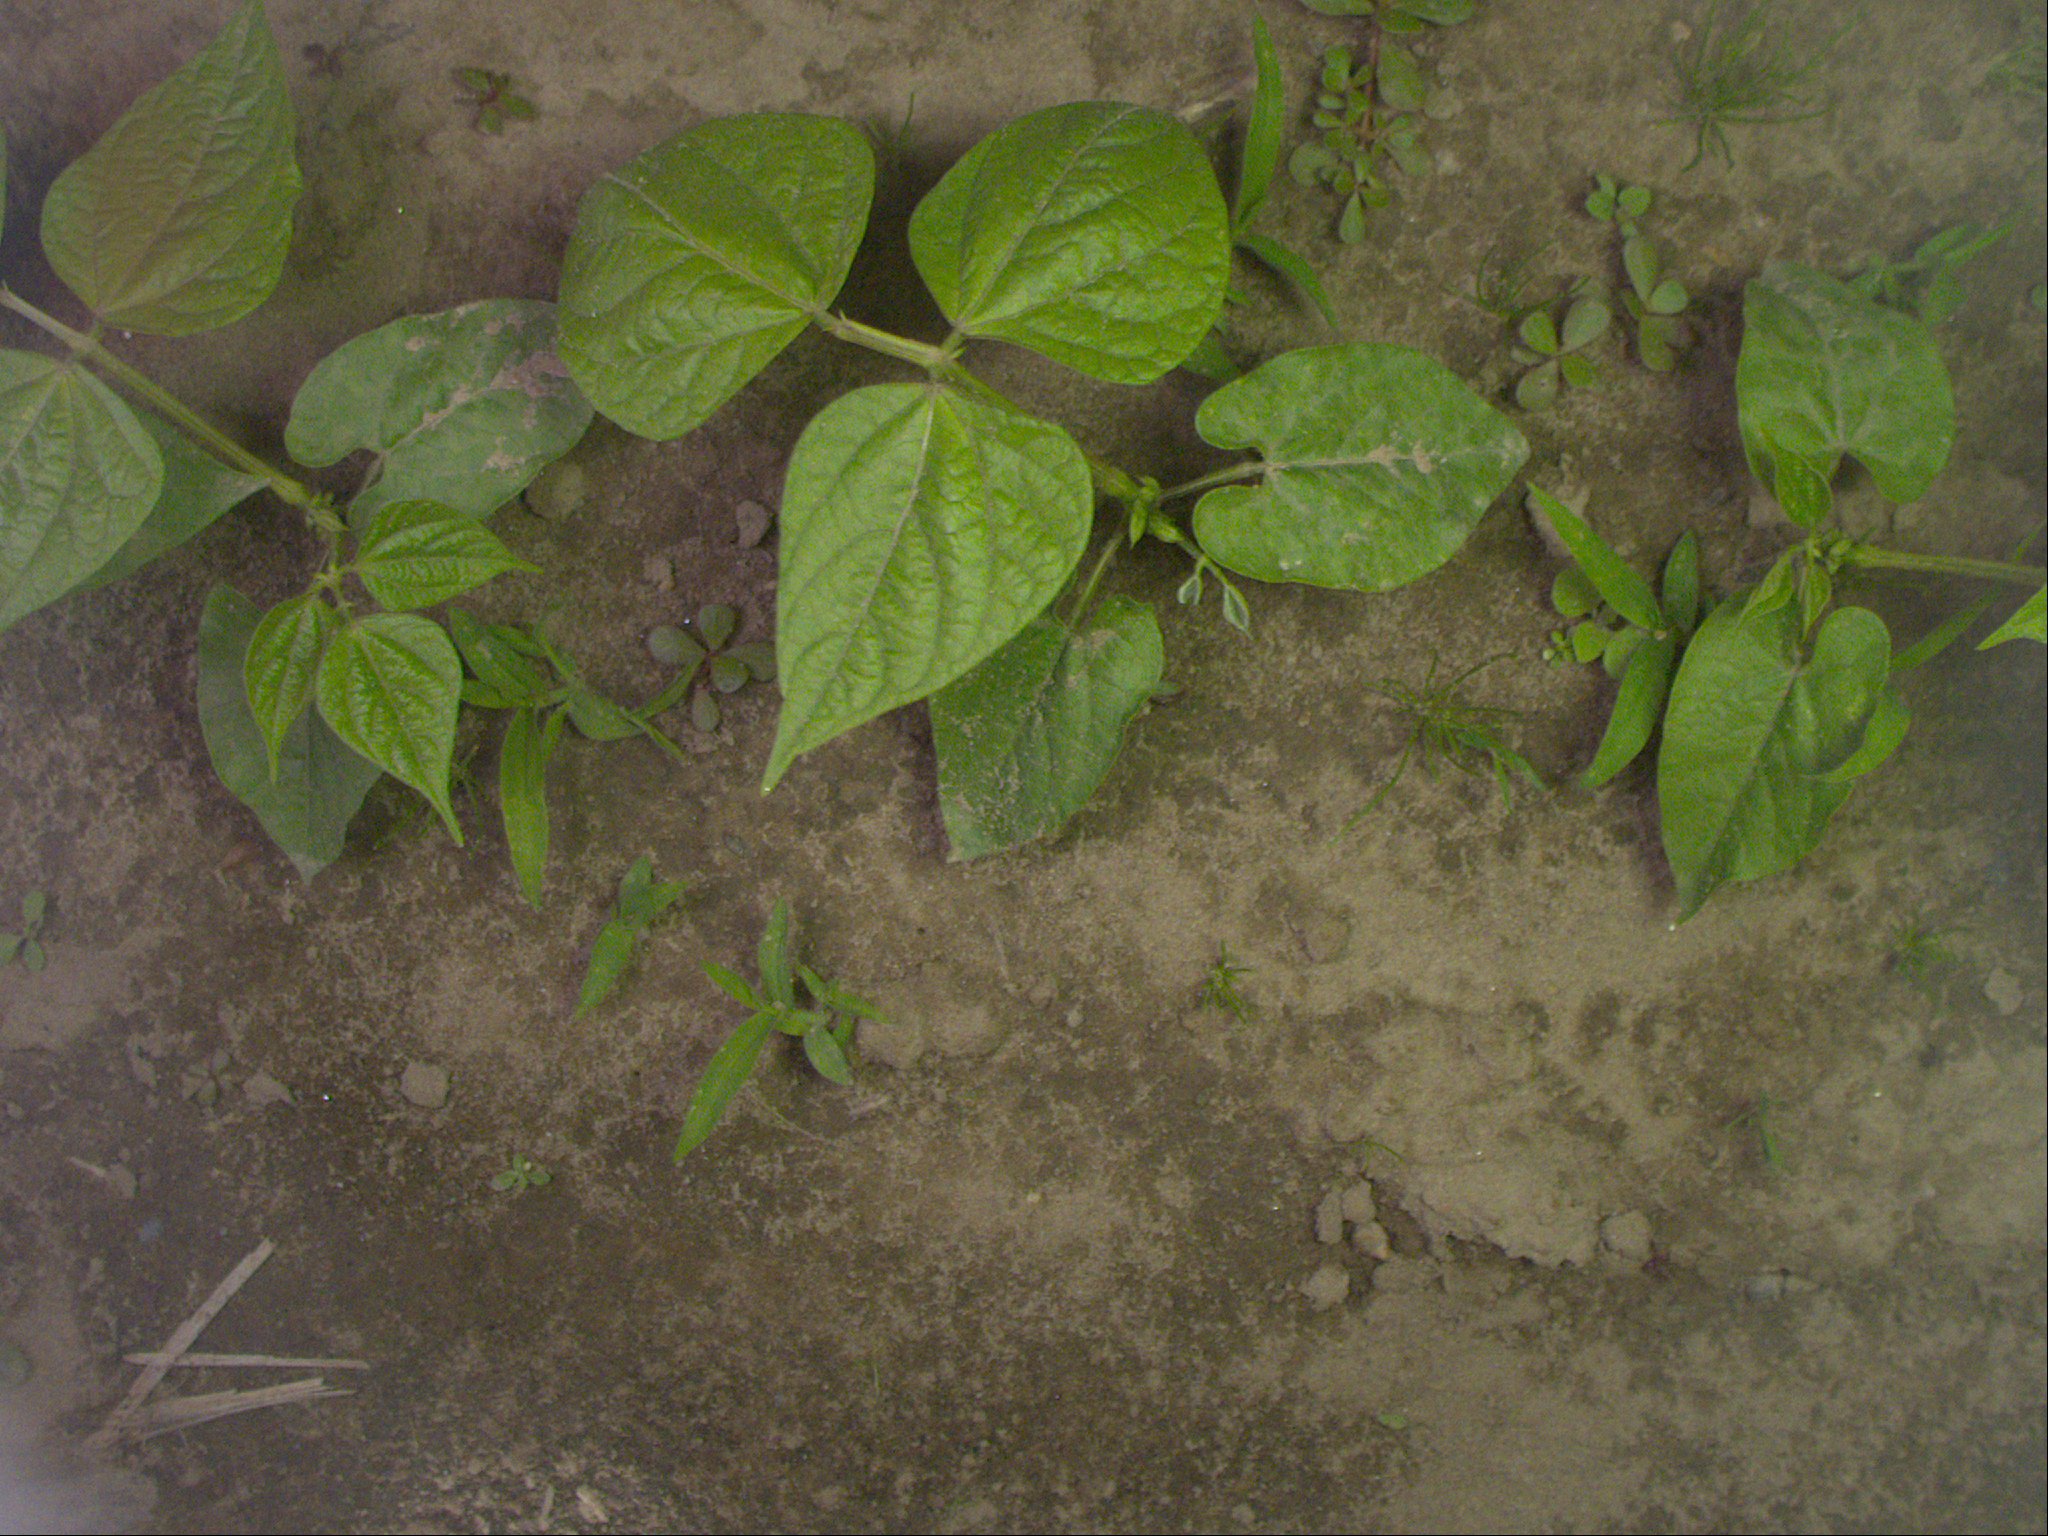
Crop: bean
Objects: bean, stem_bean, bean, stem_bean, bean, stem_bean